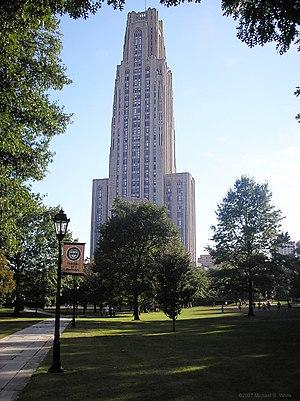
L'université de Pittsburgh est une université publique située à Pittsburgh en Pennsylvanie, surnommée Pitt.
Pittsburgh, ou plus rarement en français Pittsbourg est une ville américaine, deuxième plus grande ville du Commonwealth de Pennsylvanie. Siège du comté d’Allegheny, elle est longtemps un haut lieu de la sidérurgie. Lors du recensement de 2010, elle compte 305 704 habitants ; l’agglomération a 2 356 285 habitants, se situant en ces termes à la 27ᵉ place aux États-Unis.